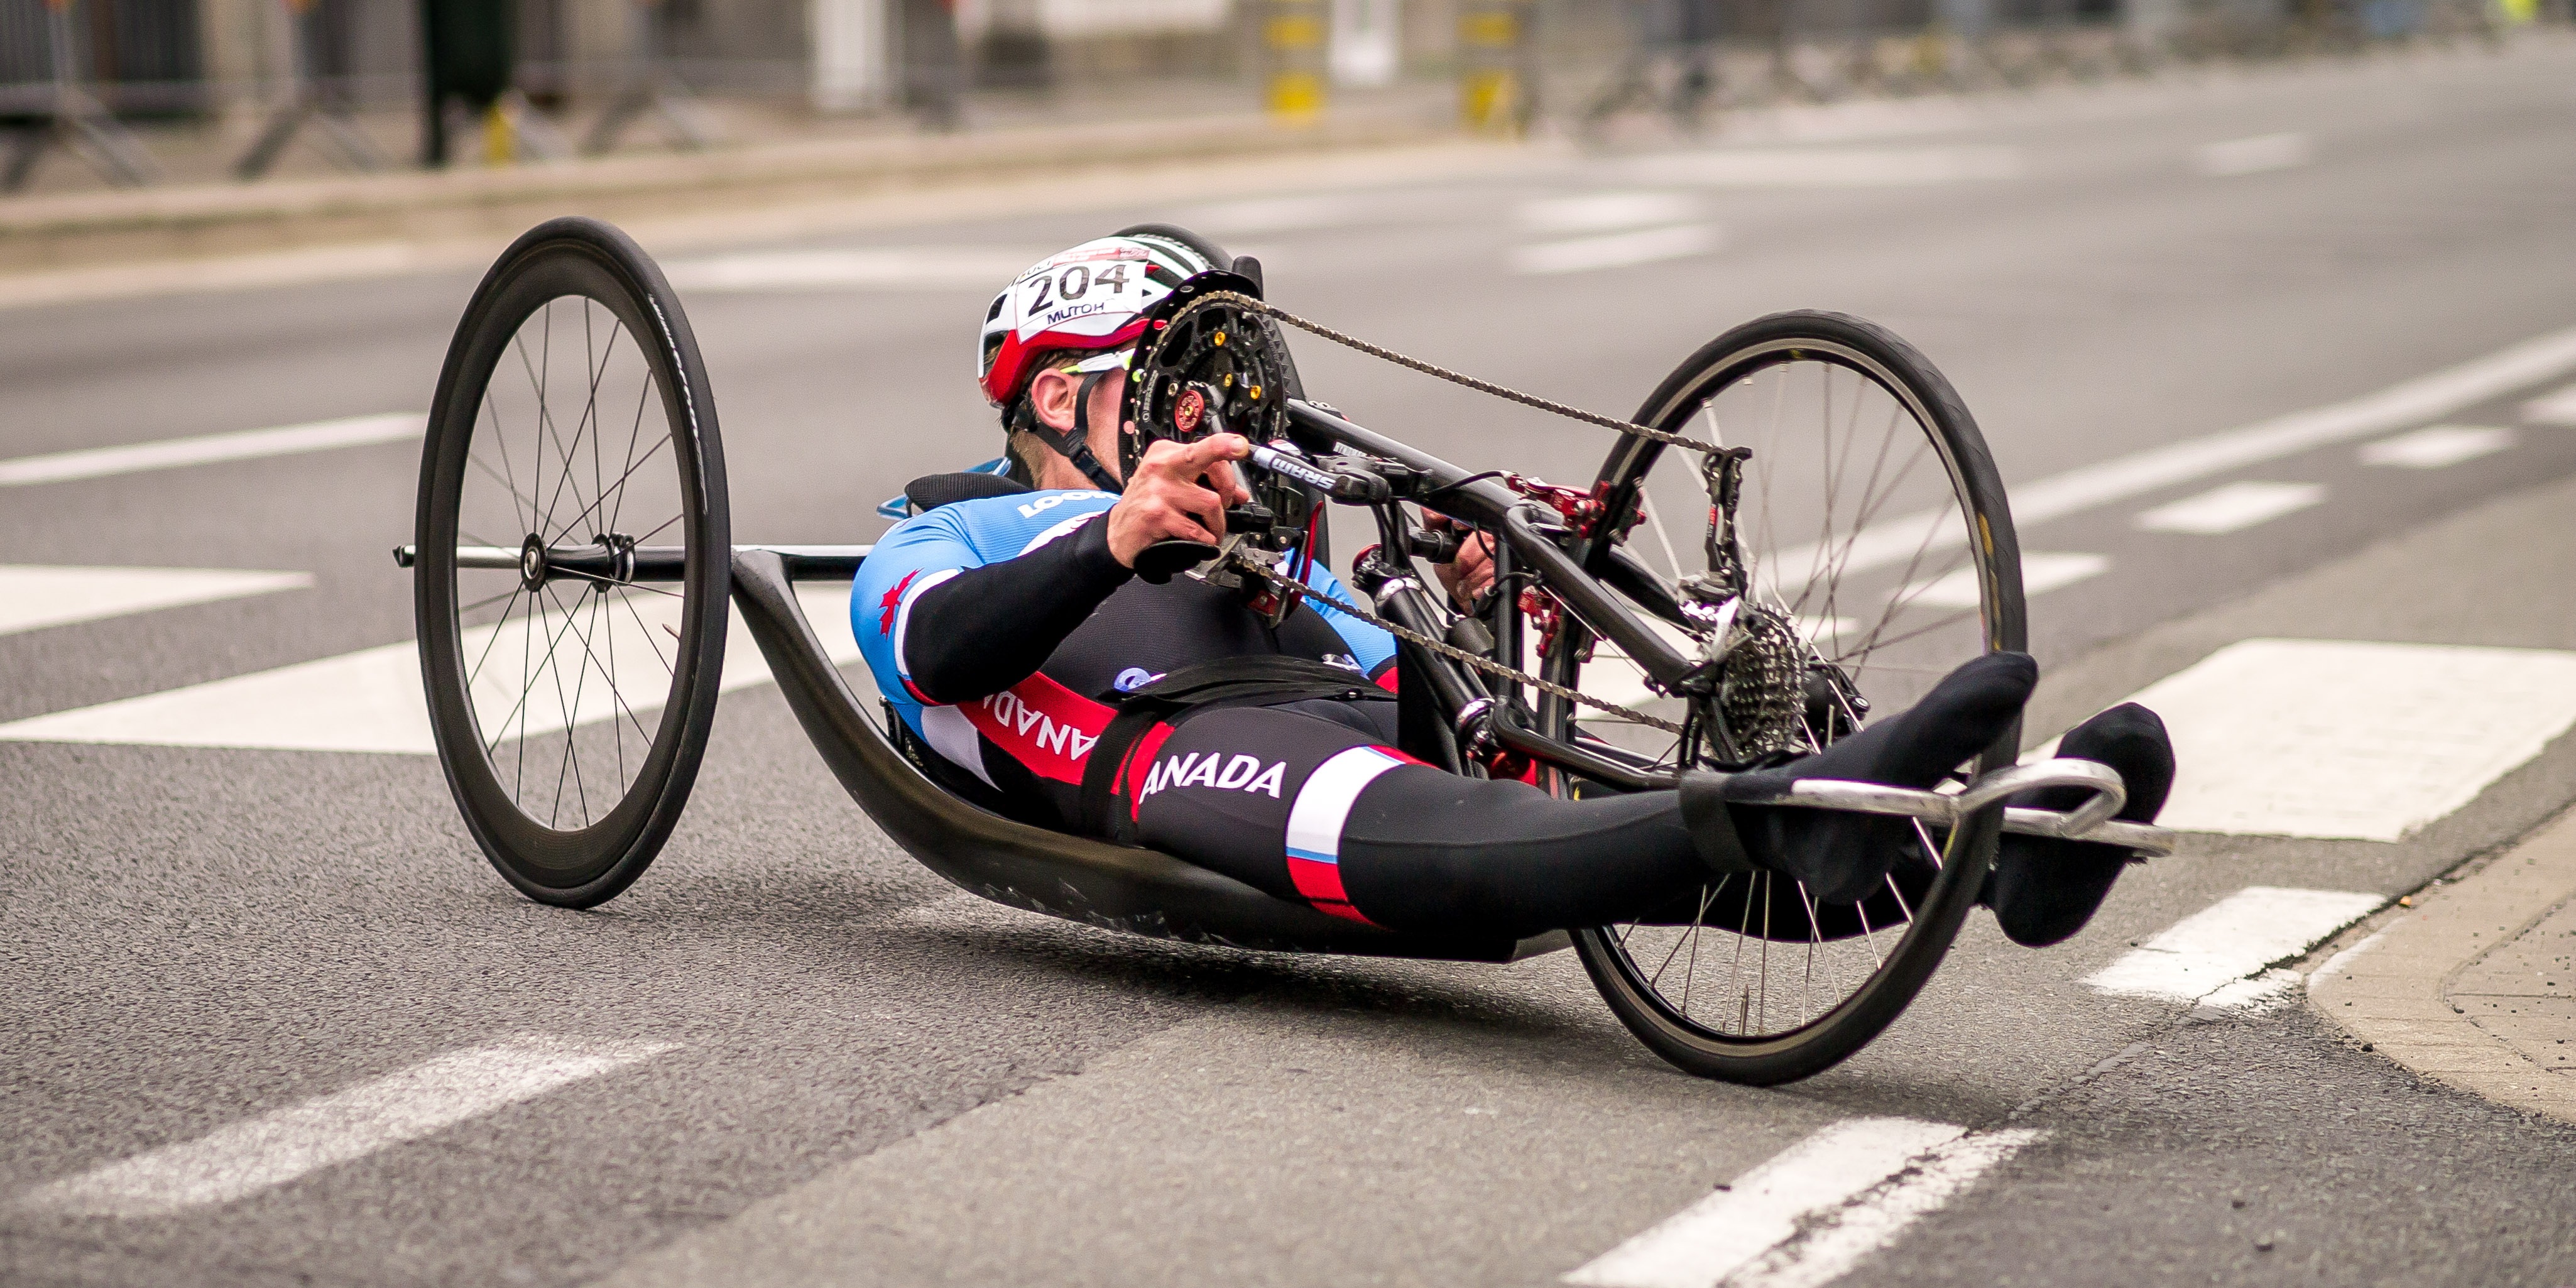
wheel, bicycle, cyclist, vehicle, motorcycle, sports equipment, cycling, race, sports, wheels, race track, handicap, motorcycling, road cycling, bicycle racing, endurance sports, motorcycle speedway, road bicycle racing, recumbent bicycle